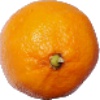
Label: Lemon Meyer 1